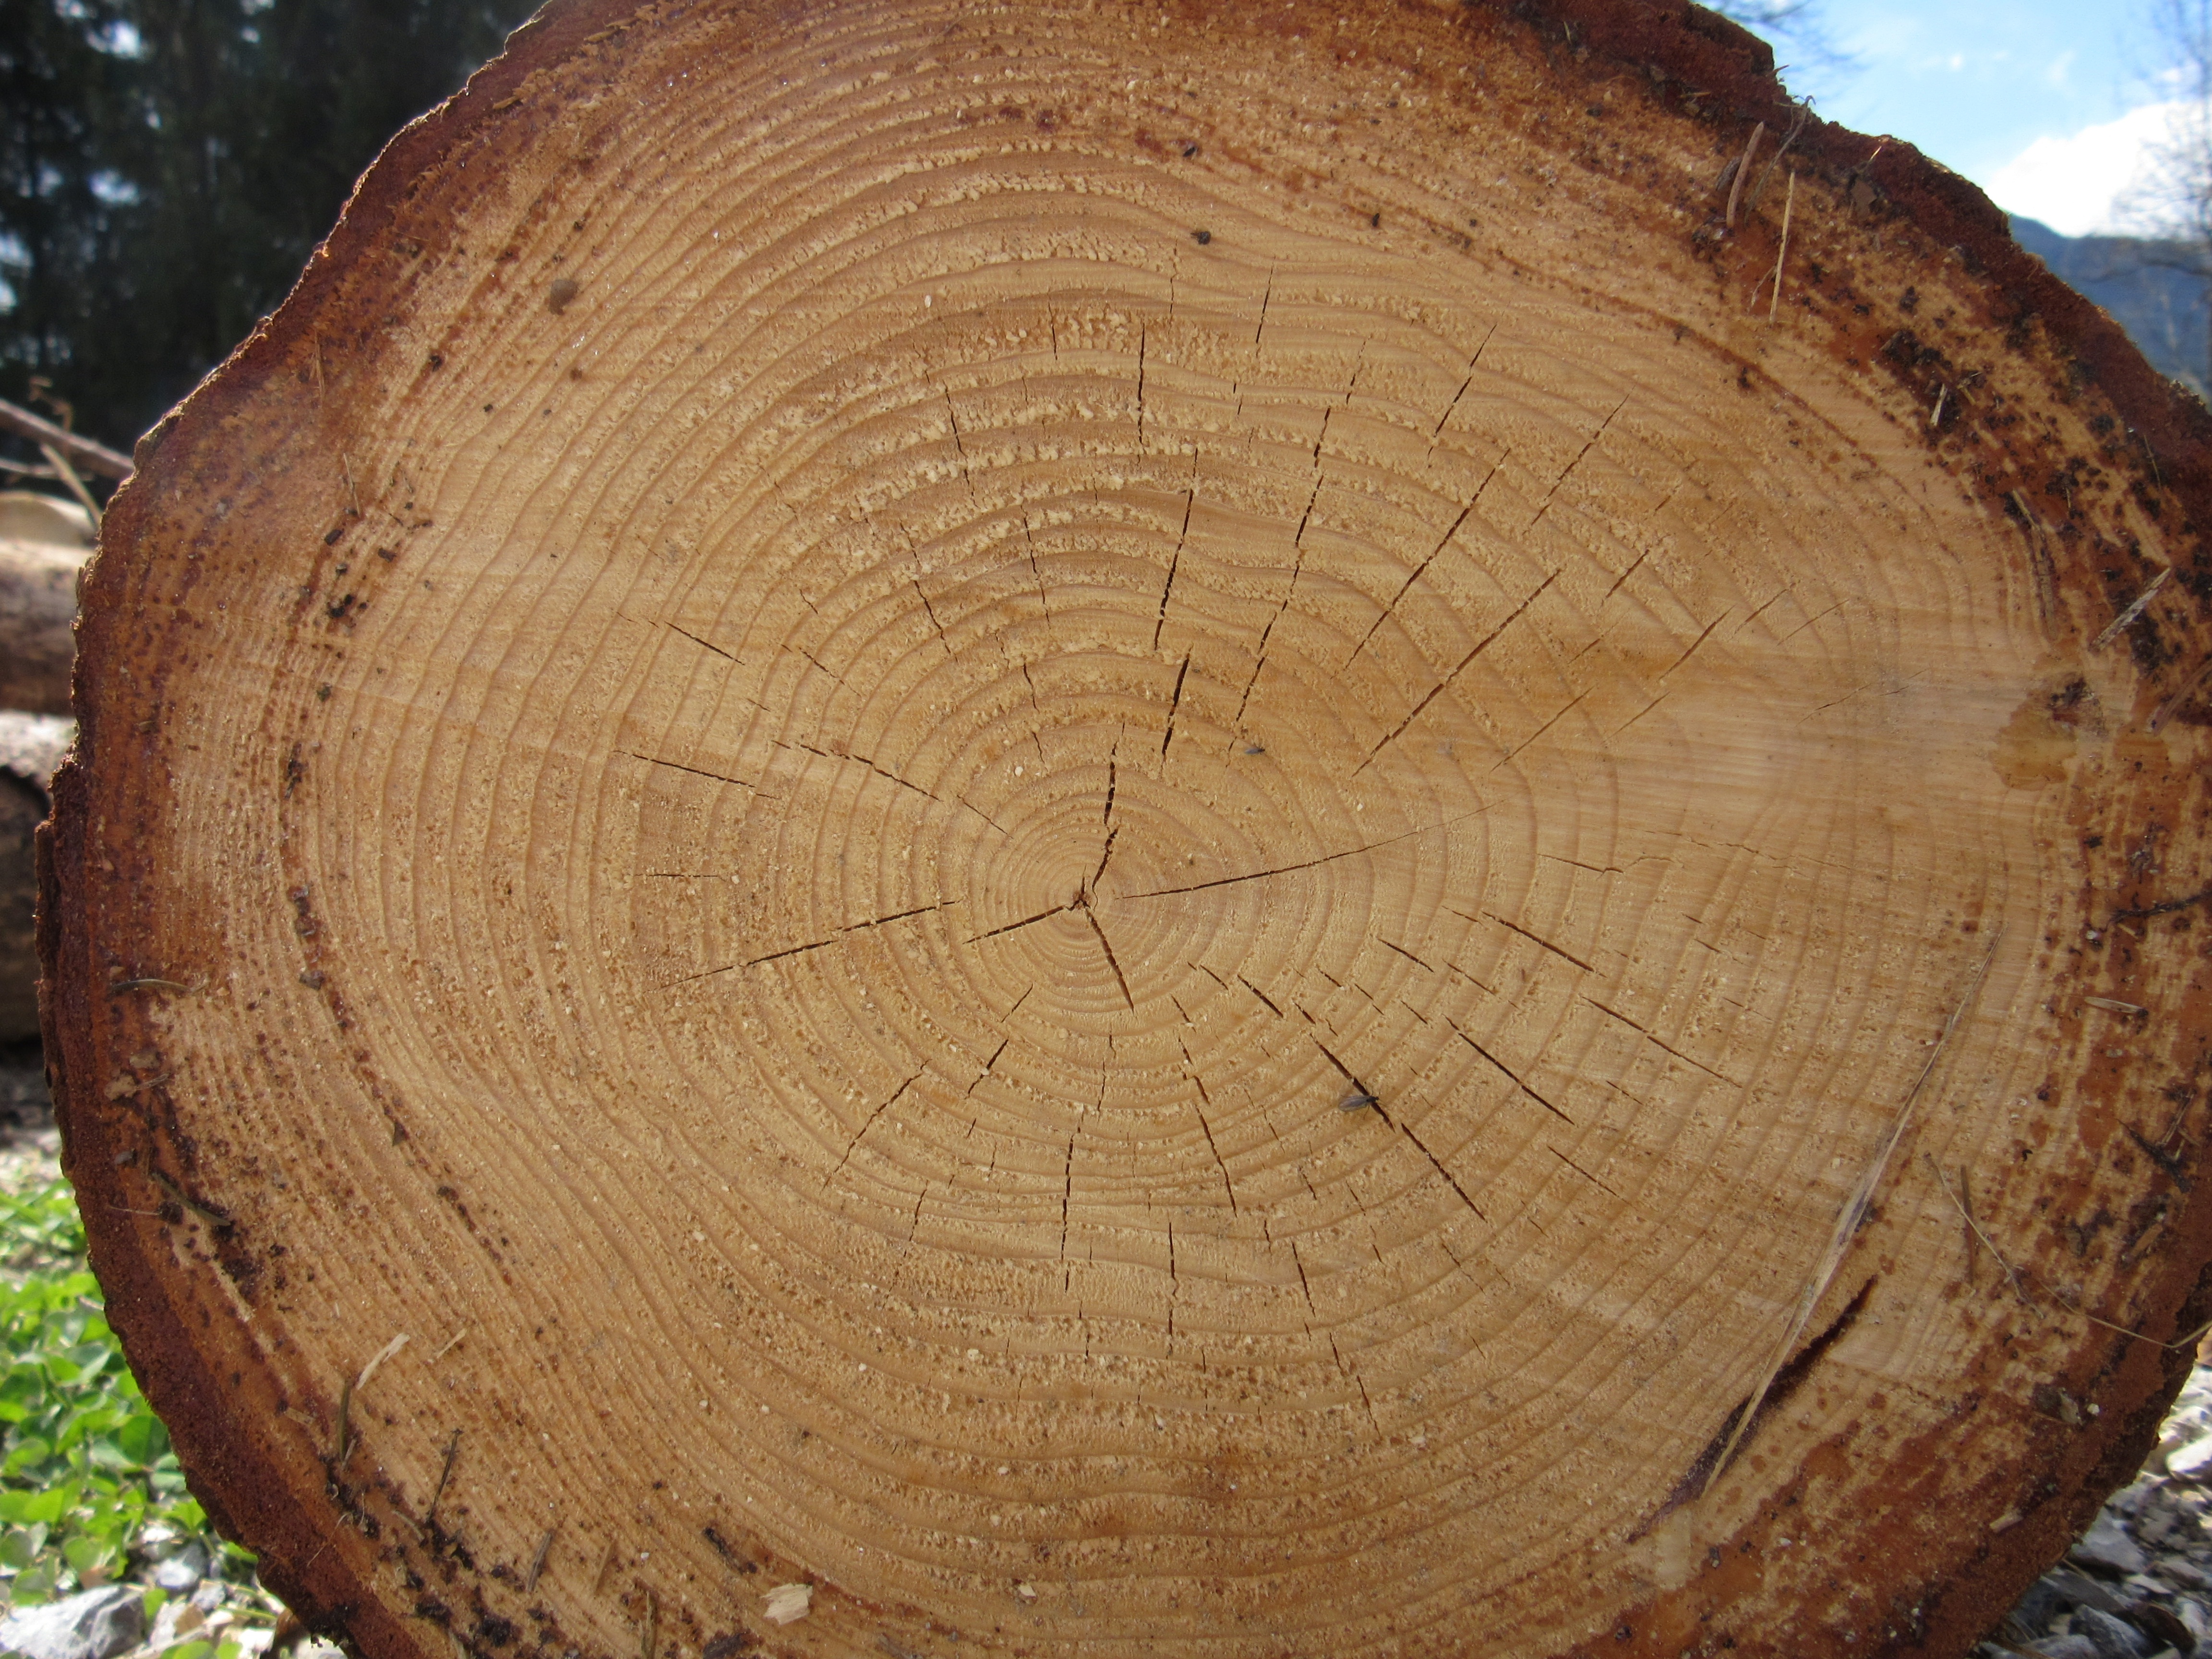
tree, plant, wood, grain, trunk, bark, log, food, produce, soil, coconut, tribe, like, tree stump, annual rings, sawed off, man made object, woody plant